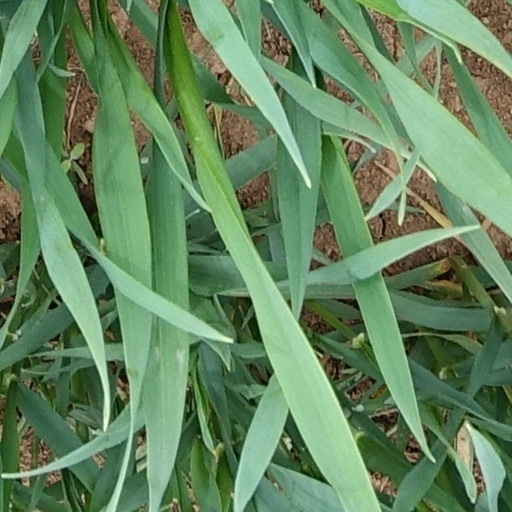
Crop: wheat